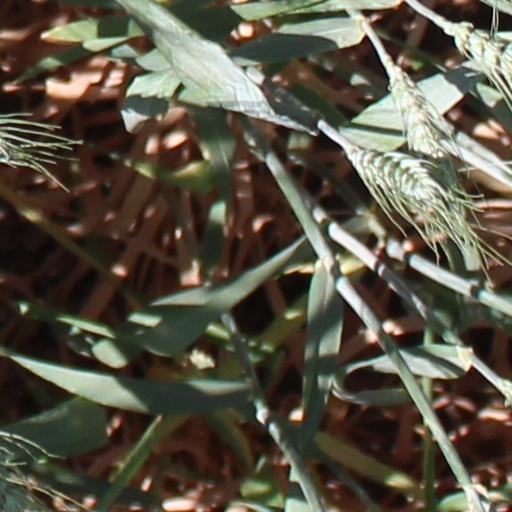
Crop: wheat